New York State Route 286

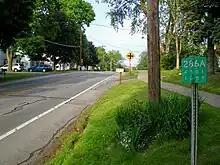
Reference marker for NY 286A on Blossom Road in Brighton

The NY 35 designation remained in place until the early 1940s when it was split into two designations: NY 383 west of Walworth and NY 350 from Walworth to Ontario. As part of the change, NY 35B was renumbered to NY 383B. NY 383 itself was altered on January 1, 1949, to end in downtown Rochester. The former routing of NY 383 between East Avenue (NY 96) in Rochester and NY 350 in Walworth became NY 286 while NY 383B was redesignated as NY 286A.